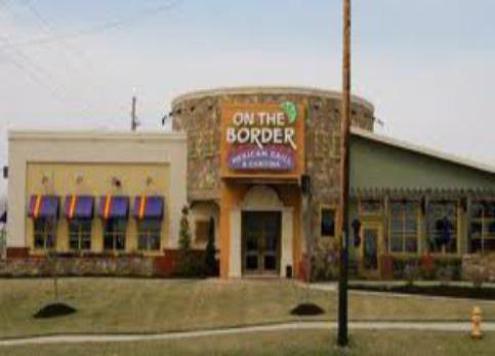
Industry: Food